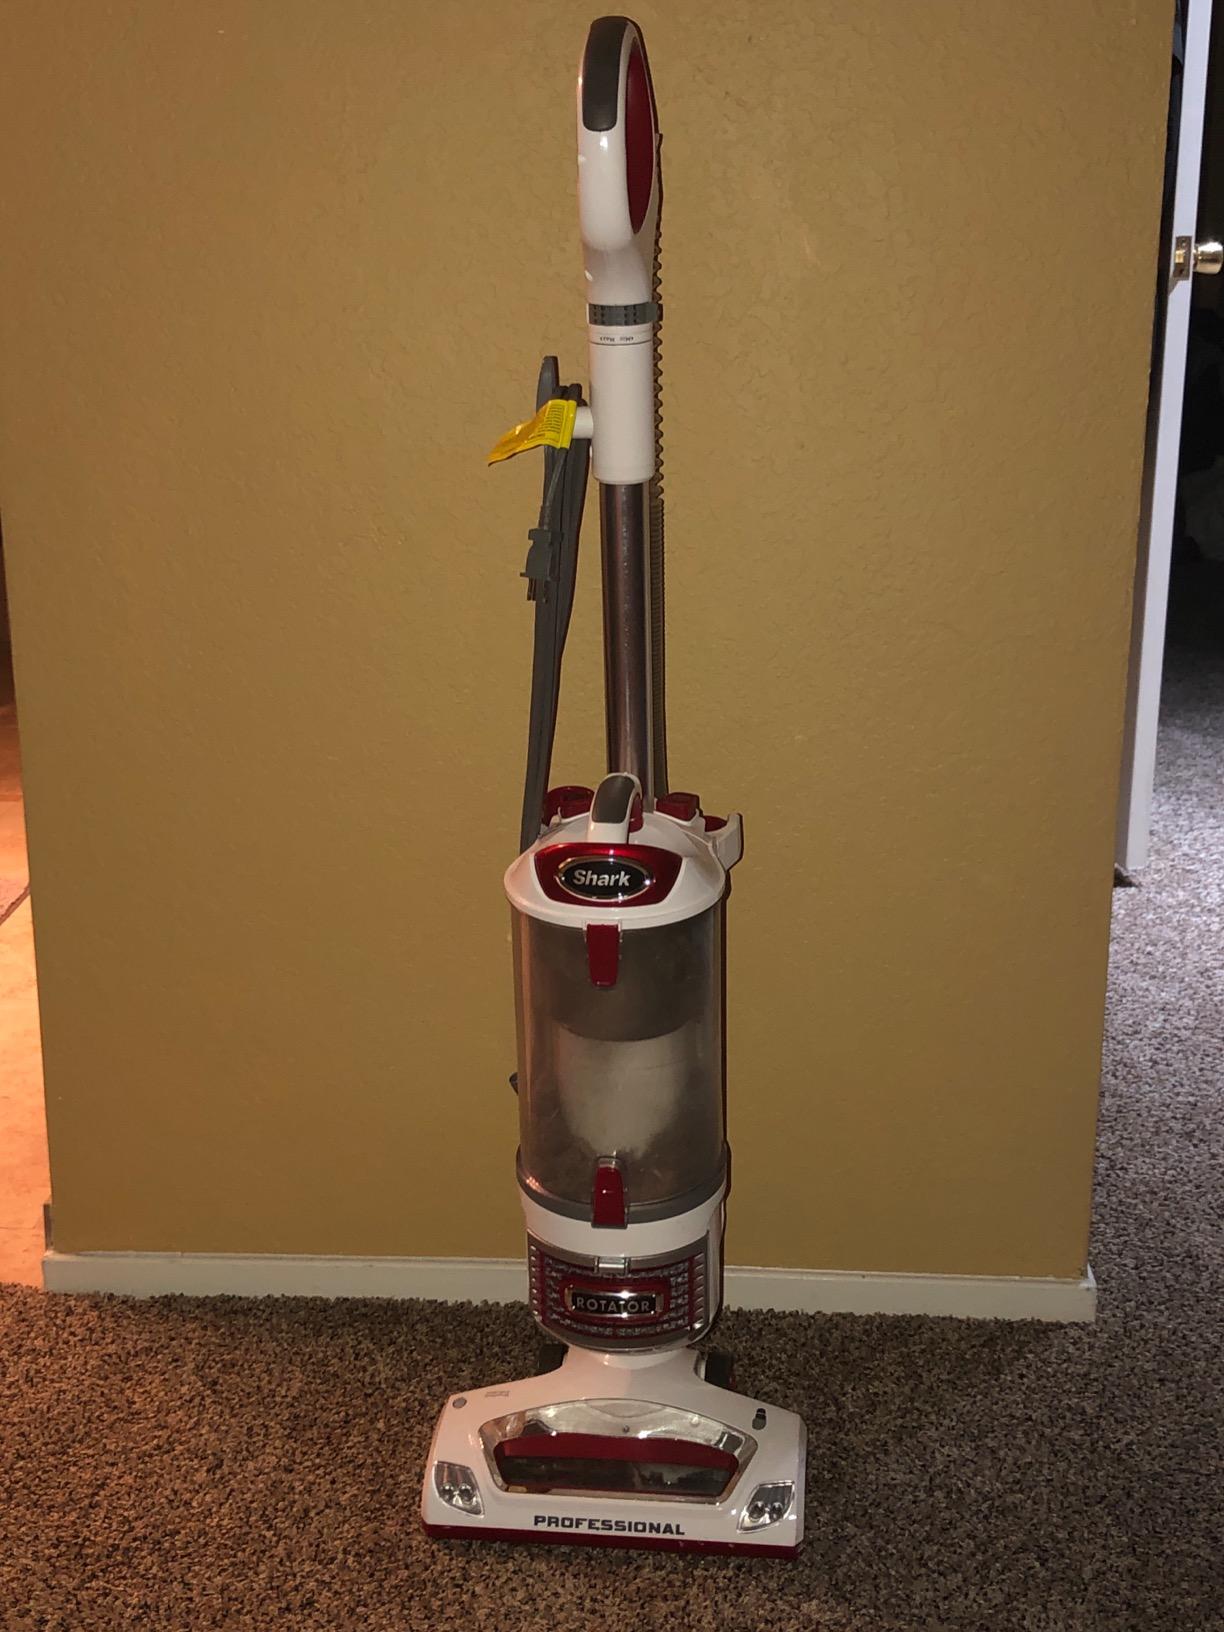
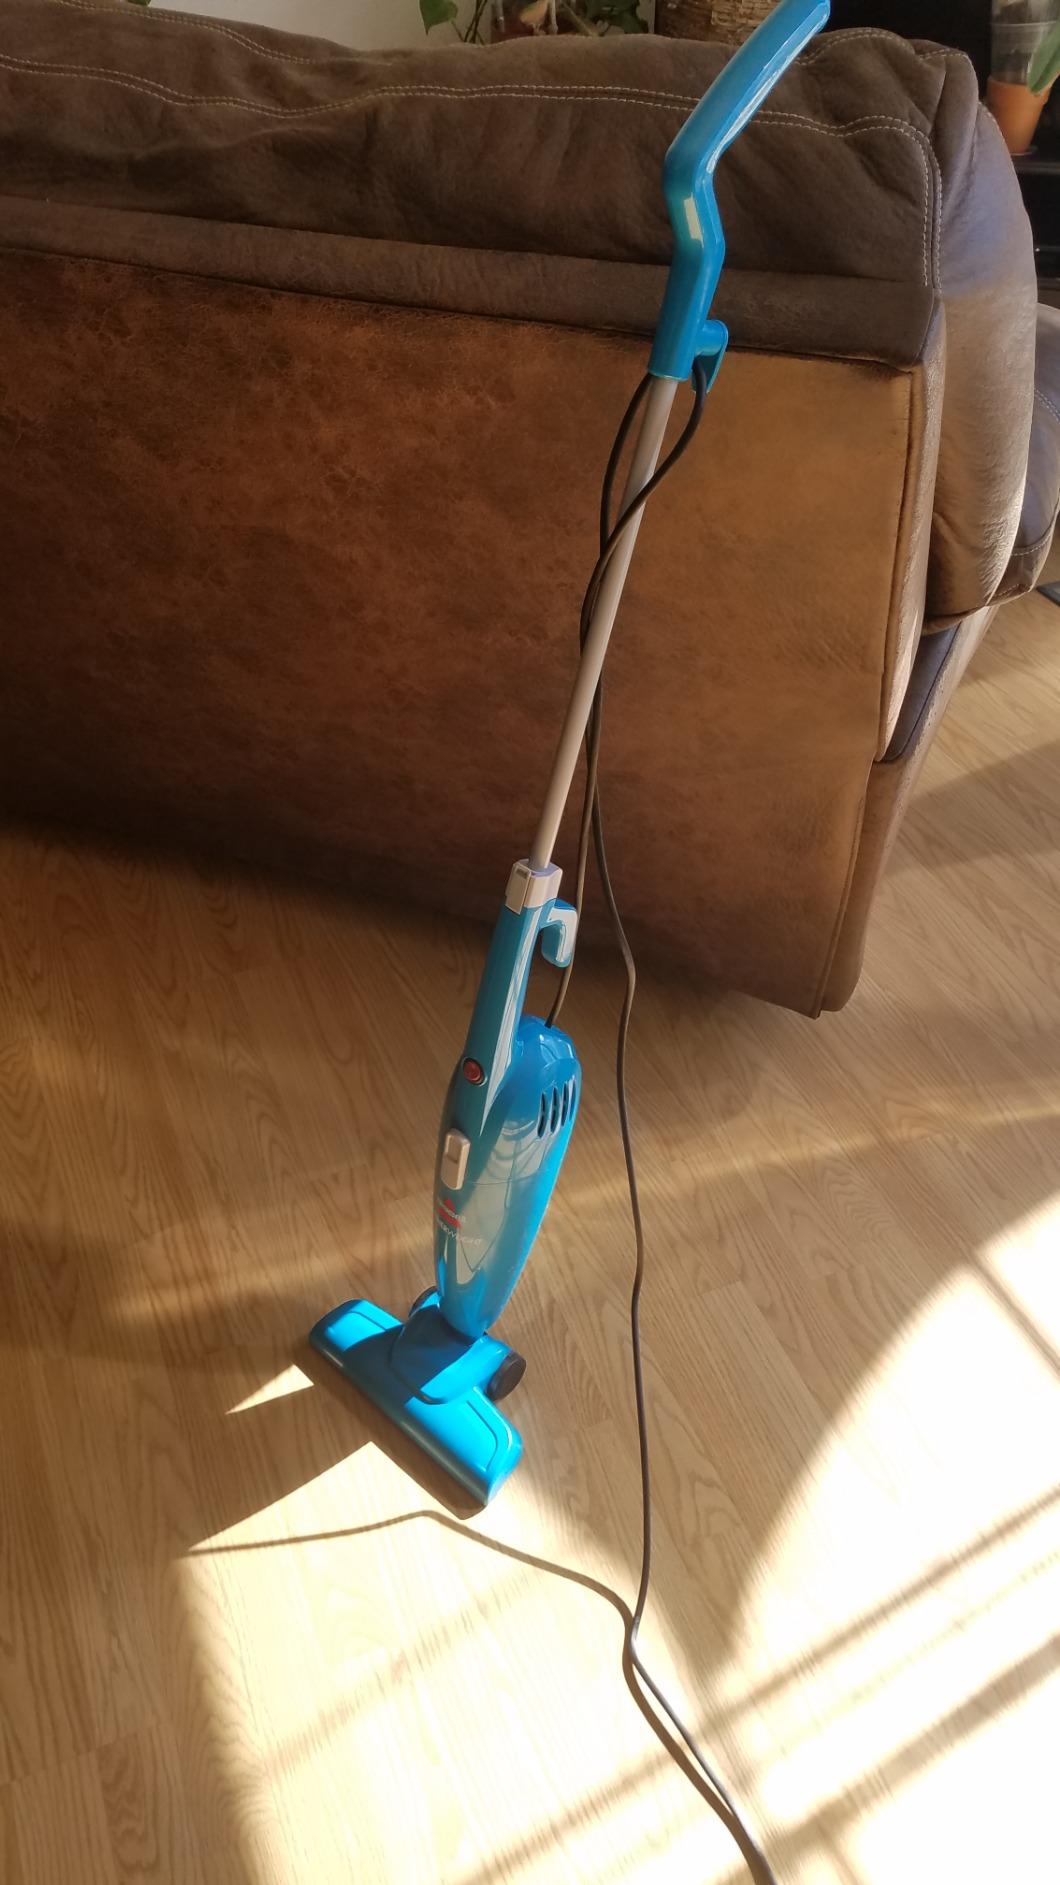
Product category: items_vacuum
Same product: no